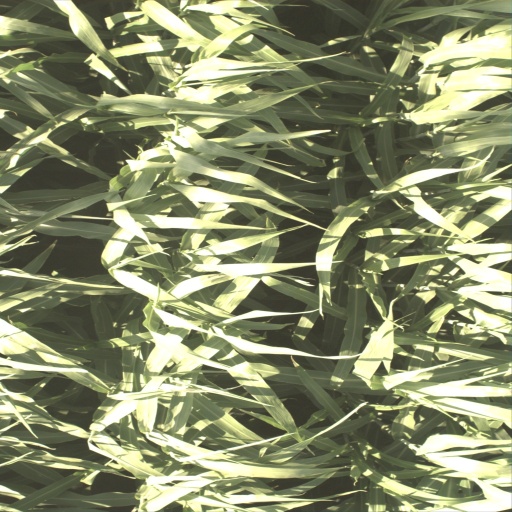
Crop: sorghum